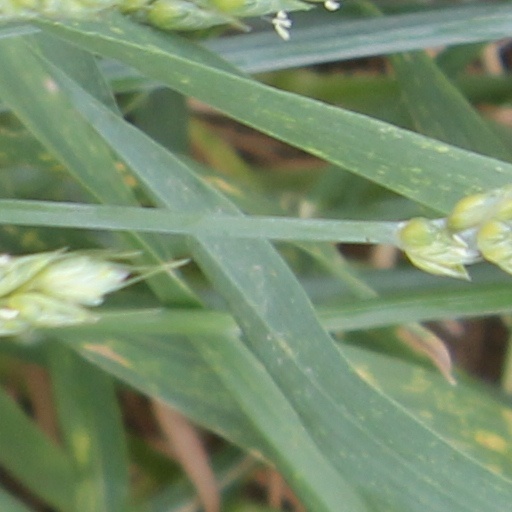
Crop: wheat